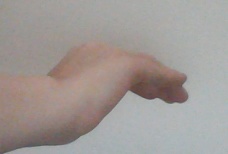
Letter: haa